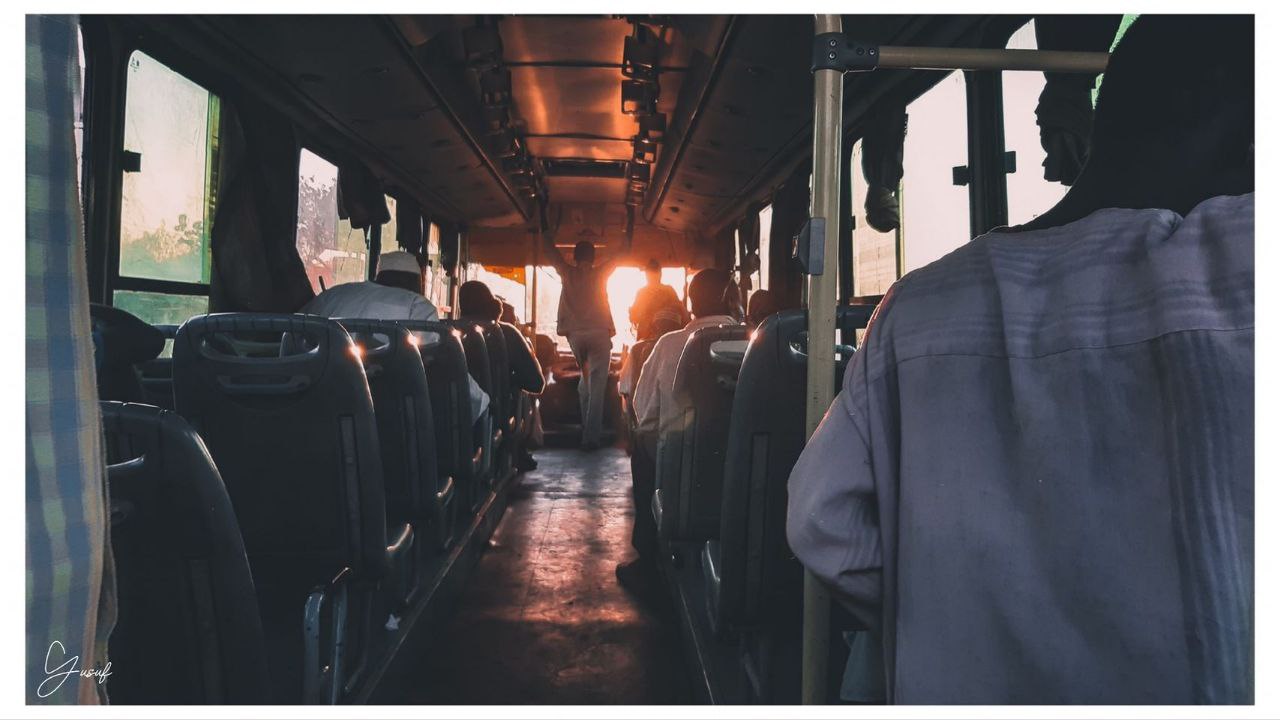
الوصف بالفصحى: مشهد من داخل حافلة المواصلات ورجل يقف فيها
التصنيف: Uncategorized